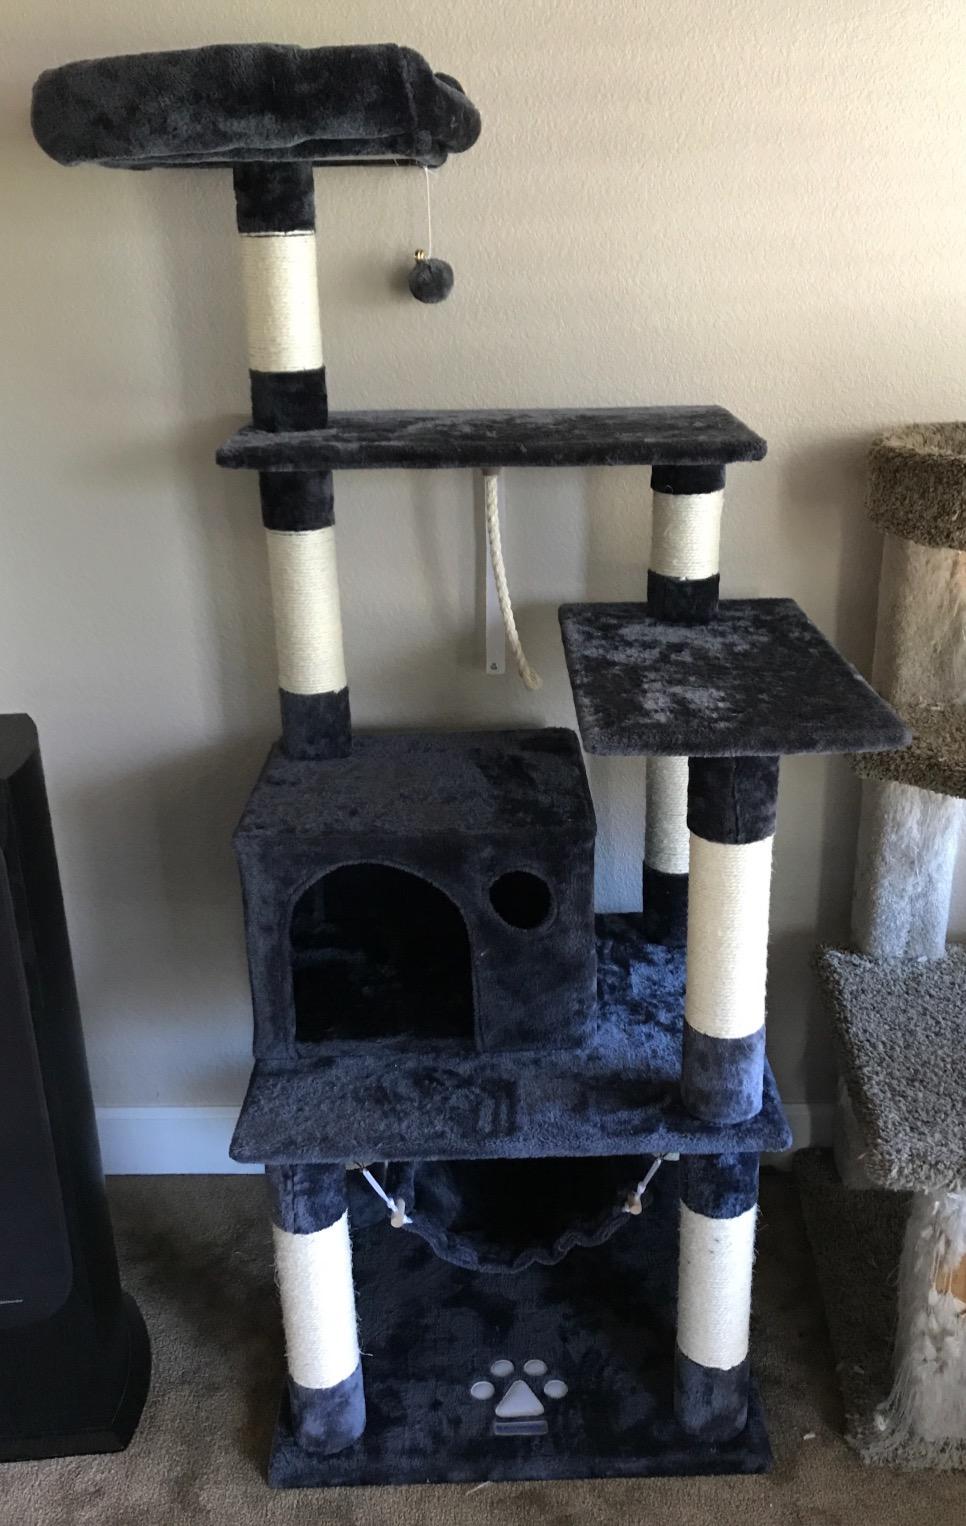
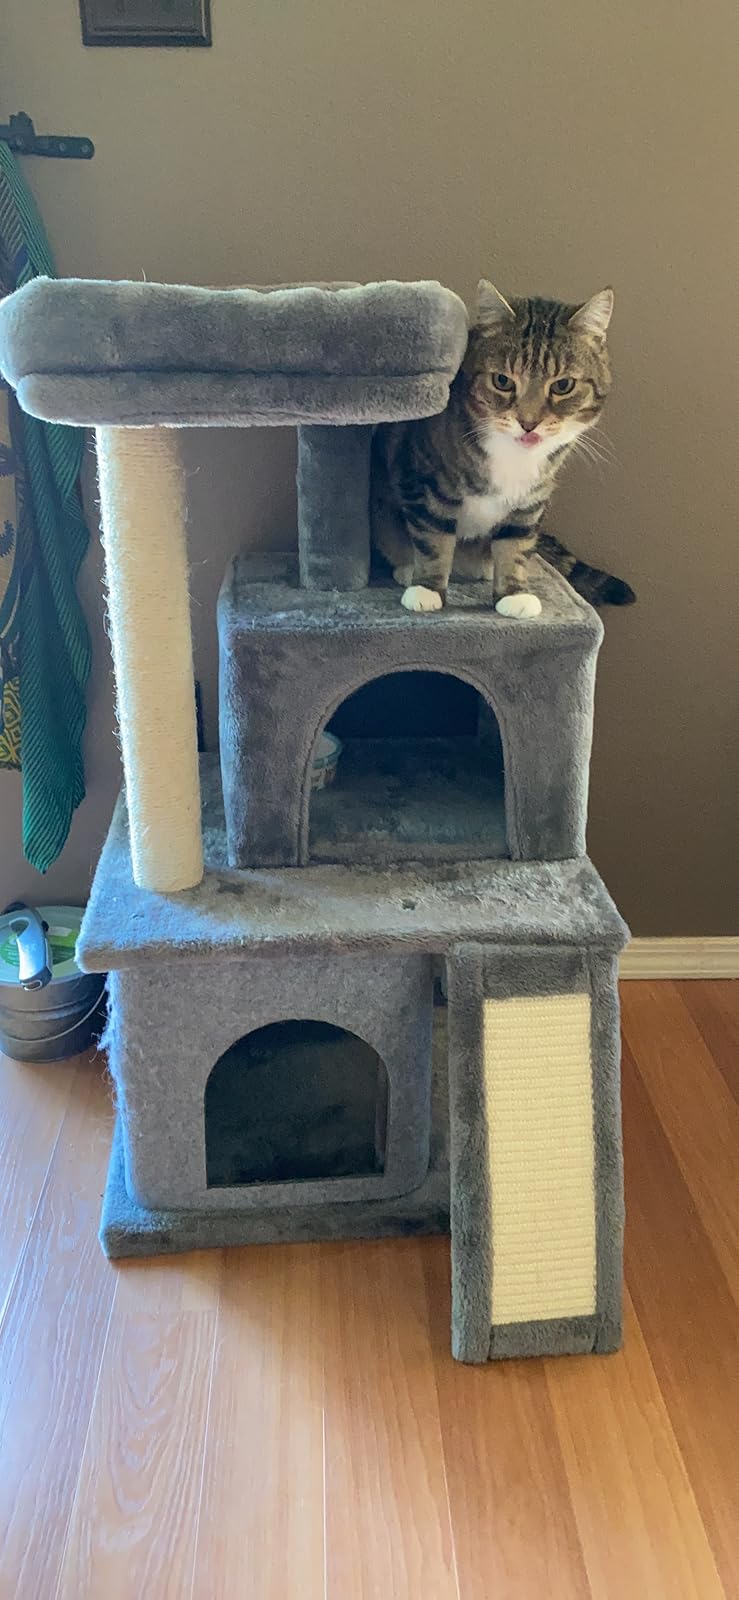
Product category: items_cat tree
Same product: no